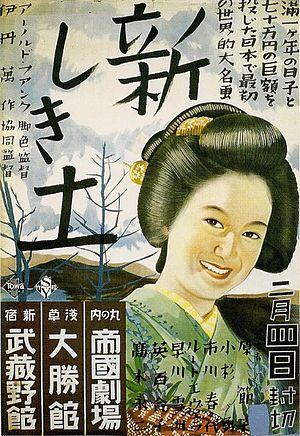
La Fille du samouraï, est un film dramatique germano-japonais de 1937 réalisé par Arnold Fanck et Mansaku Itami et mettant en vedette Setsuko Hara, Ruth Eweler et Sessue Hayakawa. Le titre japonais signifie « Terre nouvelle ».